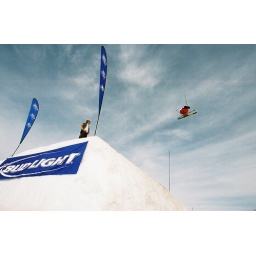
Skier in mid-air at Snowmass, guy in Hawaiin shirt standing